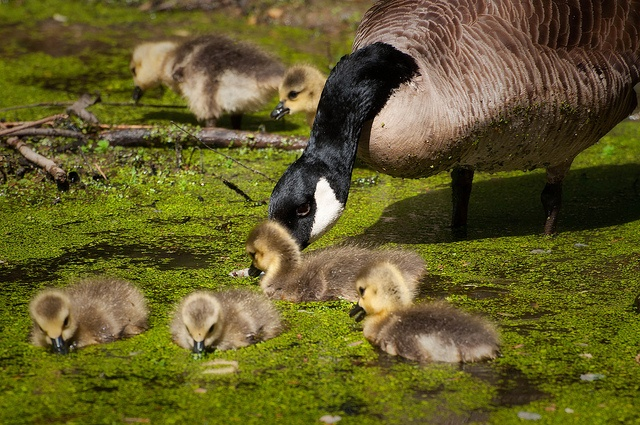
A goose with her beak on the ground with six goslings surrounding her
A duck feeds her babies in the grass
A mother duck is taking care of her ducklings.
A geese and several goslings in a pond
Adult duck with young in shallow water pond.